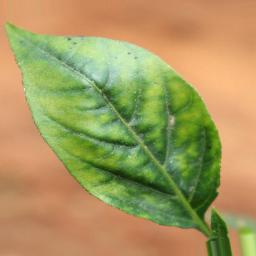
Label: mites_and_trips